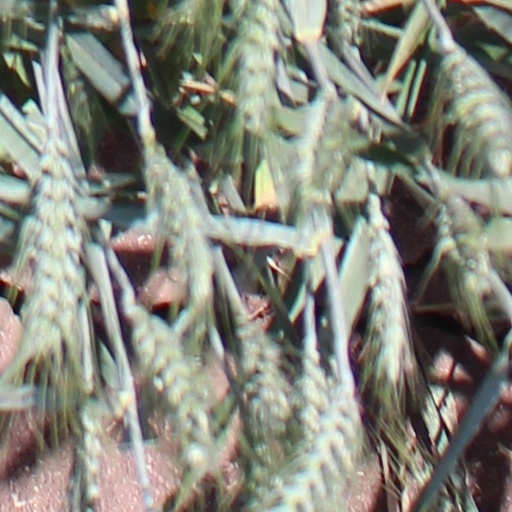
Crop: wheat